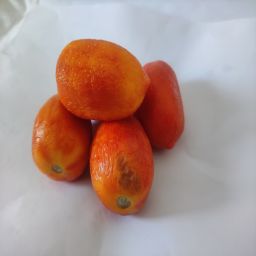
Crop: Tomato
Quality: Old